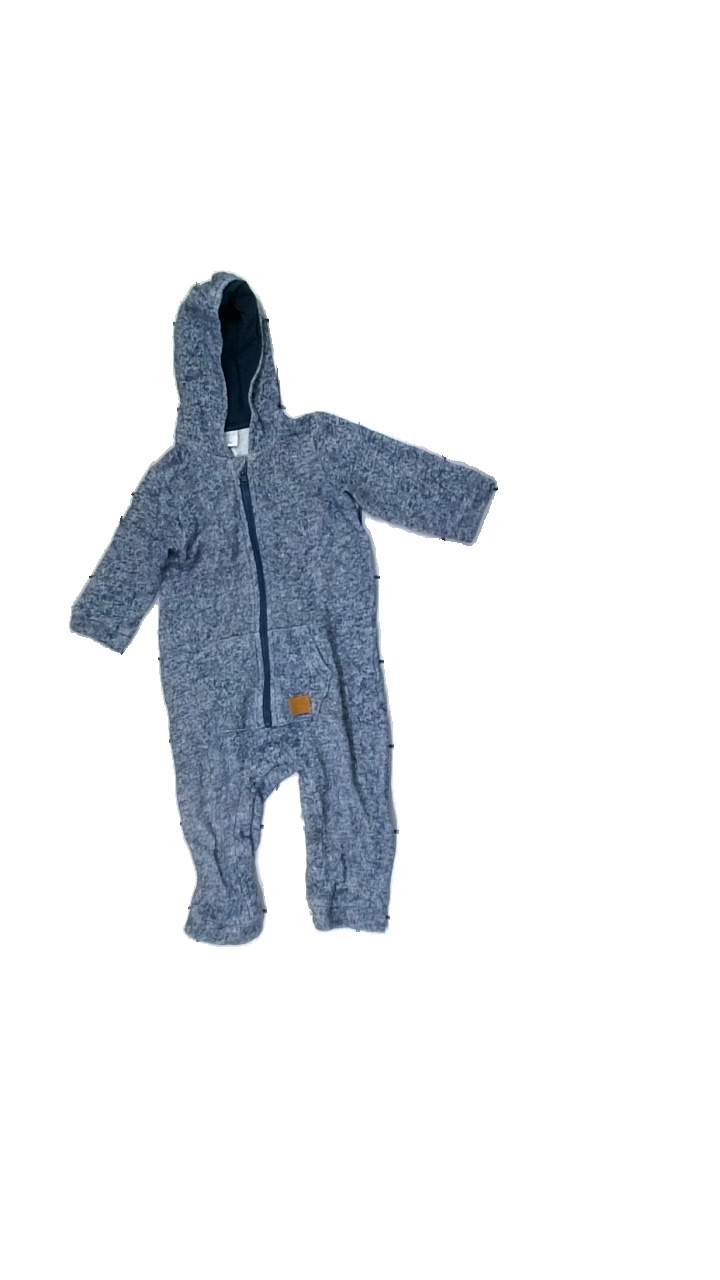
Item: Dress (Children)
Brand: Lindex
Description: blue onesie with a hoodie
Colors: Blue, White
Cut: Regular
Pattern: Other
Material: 100% Cotton
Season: All
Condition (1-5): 5
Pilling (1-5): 5
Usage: Reuse
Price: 50-100